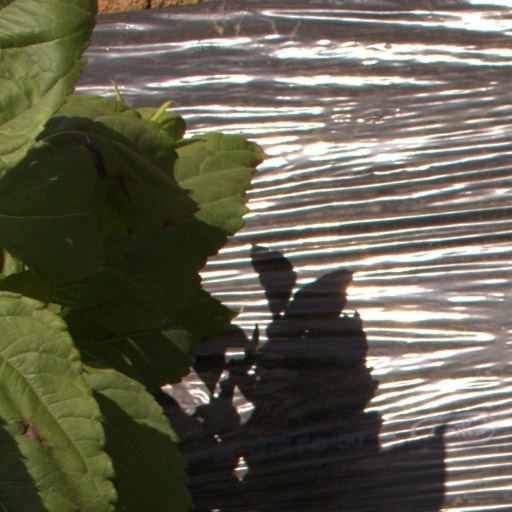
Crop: Jerusalem artichoke